Oregon Shakespeare Festival

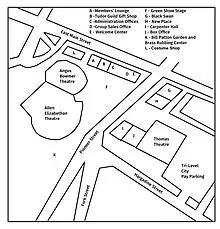
A sketch map of the Oregon Shakespeare Festival campus

The Oregon Shakespeare Festival occupies a campus adjacent to Lithia Park and the Plaza in Ashland, Oregon. The primary buildings are the three theatres, Carpenter Hall, and the Camps, Pioneer, and Administration buildings, all surrounding an open central court locally known as "The Bricks" that ties everything together into an architecturally coherent whole and facilitates movement. It also provides a stage for the nightly Green Shows (see above) from June through September. The Black Swan (G), now serves as a laboratory for the development of new plays. Off-campus buildings include the production facility, classrooms, the Hay Patton Rehearsal Center, and costume storage and rental facilities described below.